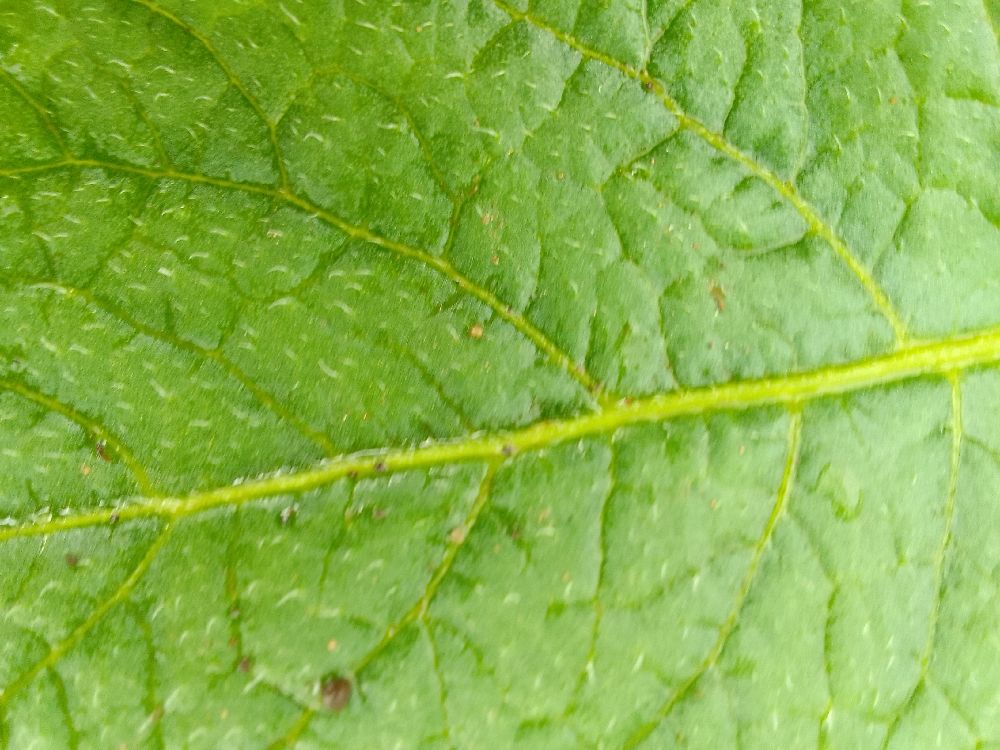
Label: Healthy